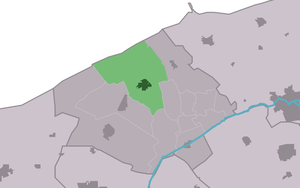
Ferwert est un village de la commune néerlandaise de Noardeast-Fryslân, situé dans la province de Frise.